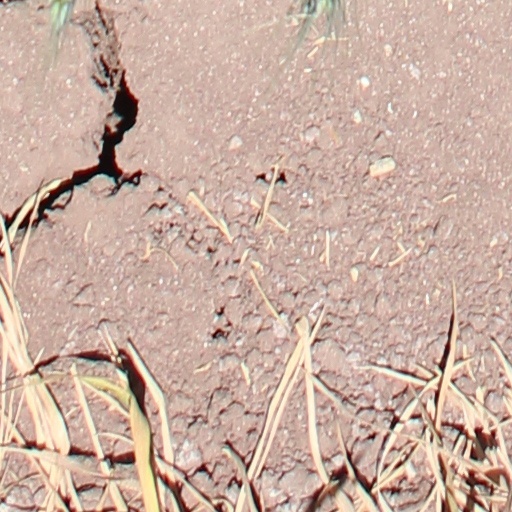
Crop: wheat